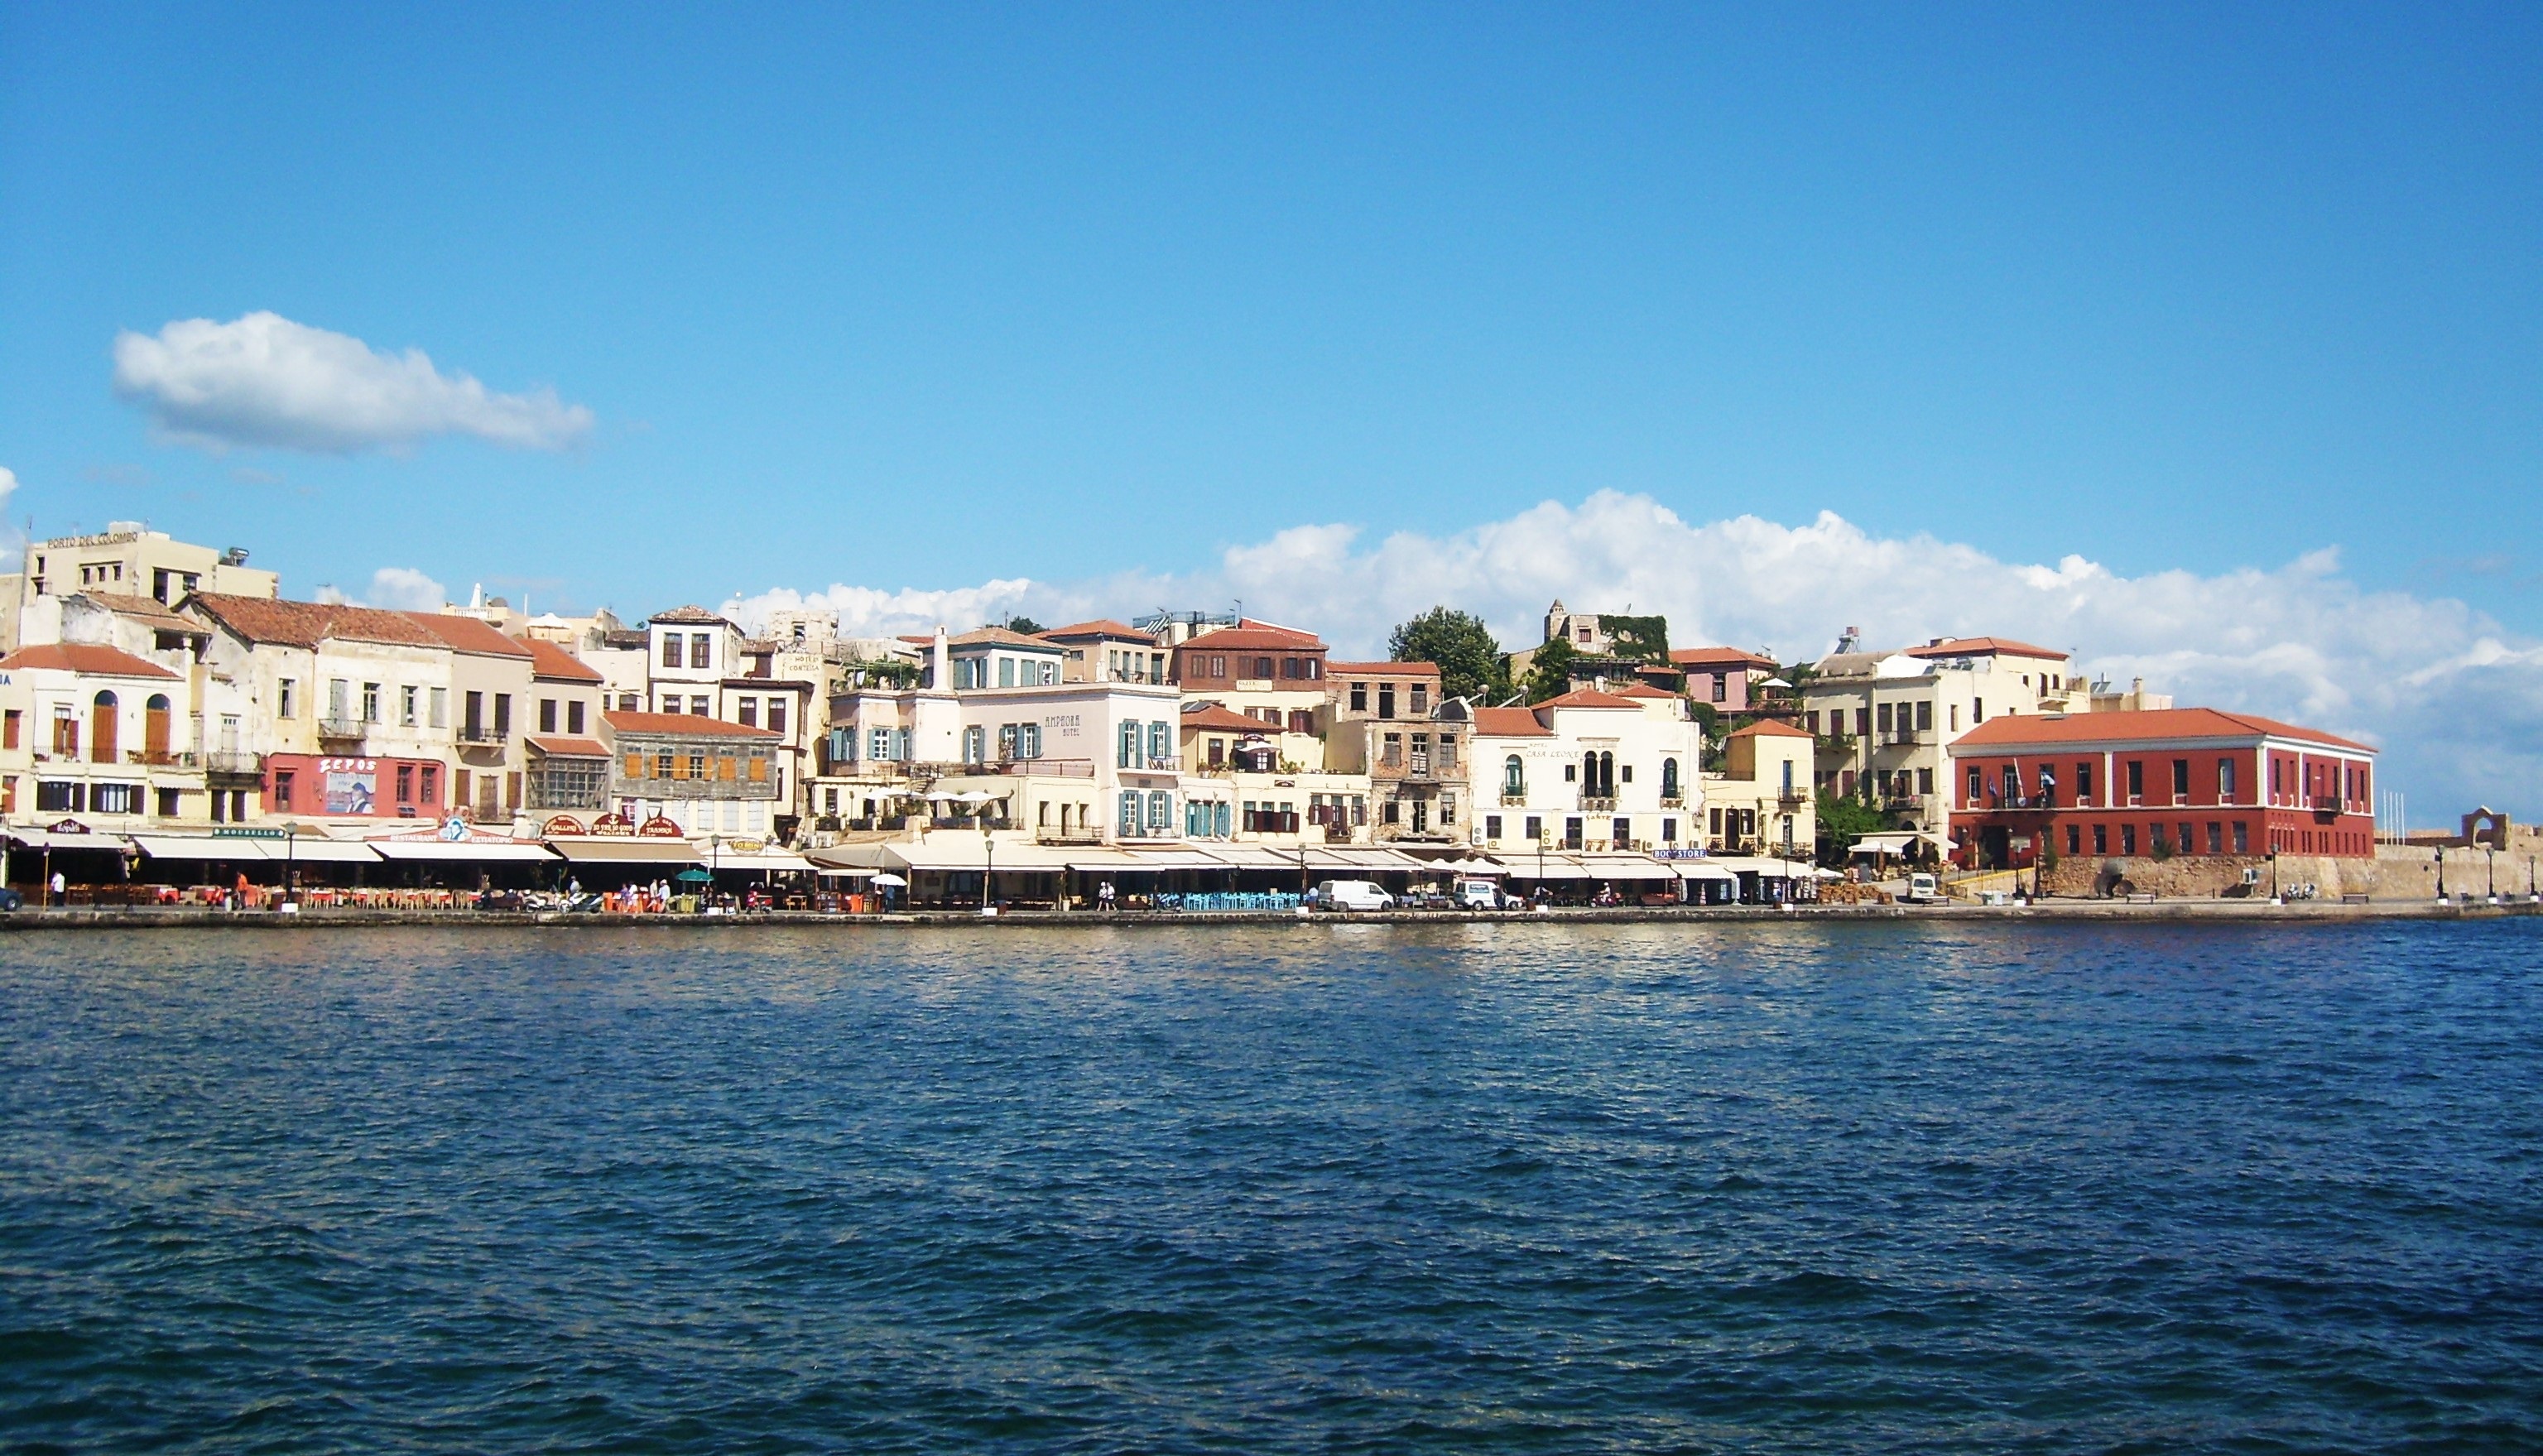
sea, coast, dock, house, town, city, panorama, vacation, travel, seaside, mediterranean, vehicle, holiday, bay, island, harbor, blue, marina, port, blue sky, greece, channel, crete, island of crete, heraklion